Bristol Bay

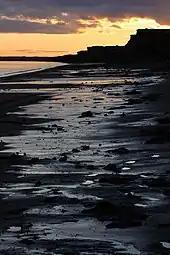
Shore of Bristol Bay

After establishing some temporary settlements in the late 1790s, The Russian American Company sent exploratory parties to document the coast and nearby inland areas of Bristol Bay. One of these charted the area between the Kuskokwim and Nushagak Rivers. The original Eskimo village at Naknek went through various names as recorded by the Russians after they arrived in the area in 1819 (1821-“Naugeik”; 1880- “Kinuyak”; and finally Naknek as named by Russian Navy Captain Tebenkov). Later, in 1819, an Aleut by the name of Andrei Ustiugov drew the first intensive charts of Bristol Bay. Additionally, ships of the Russian Navy conducted extensive surveys of the Bering Sea coastline into the mid-19th century, naming many of the geographical features commonly used today: Capes Constantine, Chichagof, Menshikof and Greig, Mounts Veniaminof and Pavlof, Becharof Lake, etc. In 1883 the first salmon cannery was open in Bristol Bay” (Source information from the cannery article to give context on the expansion of the salmon industry in Alaska and the history of growth.